Pratham Mysore

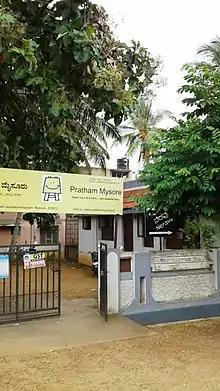
Pratham headquarters in Mysore

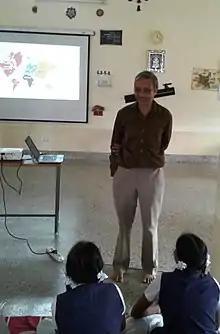
Pratham volunteer Jagadish Shri during Hiroshima day at Mysore

Pratham Mysore is a non-profit organization based in Mysore, Karnataka state, India.